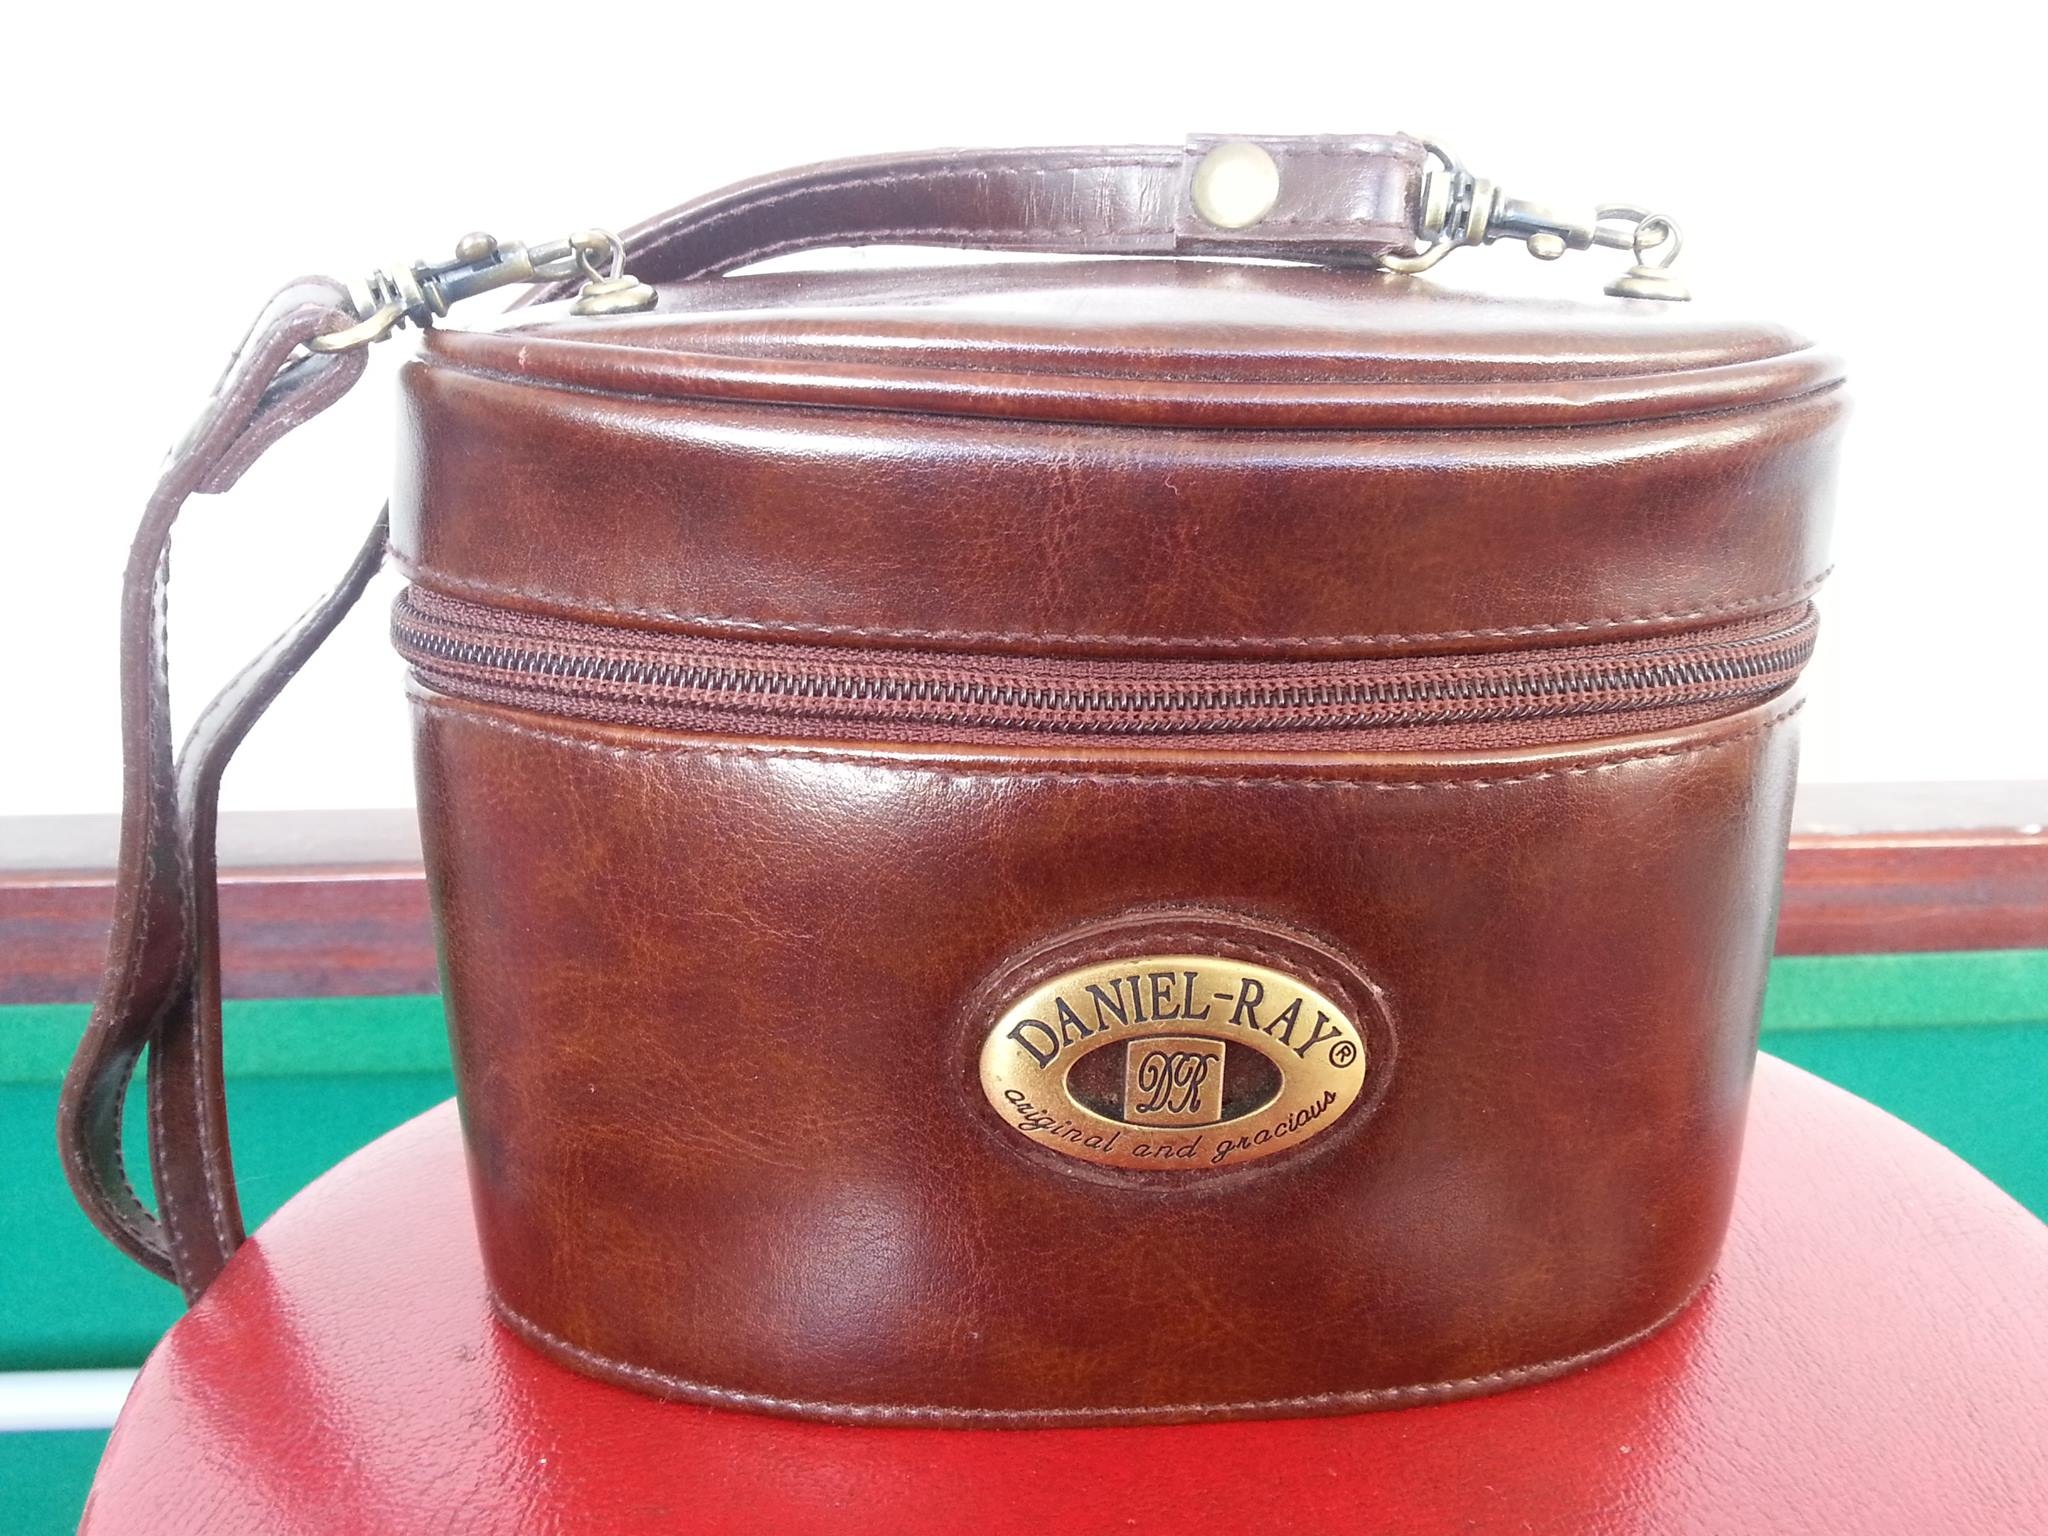
leather, brown, bag, fashion, handbag, product, man made object, coin purse